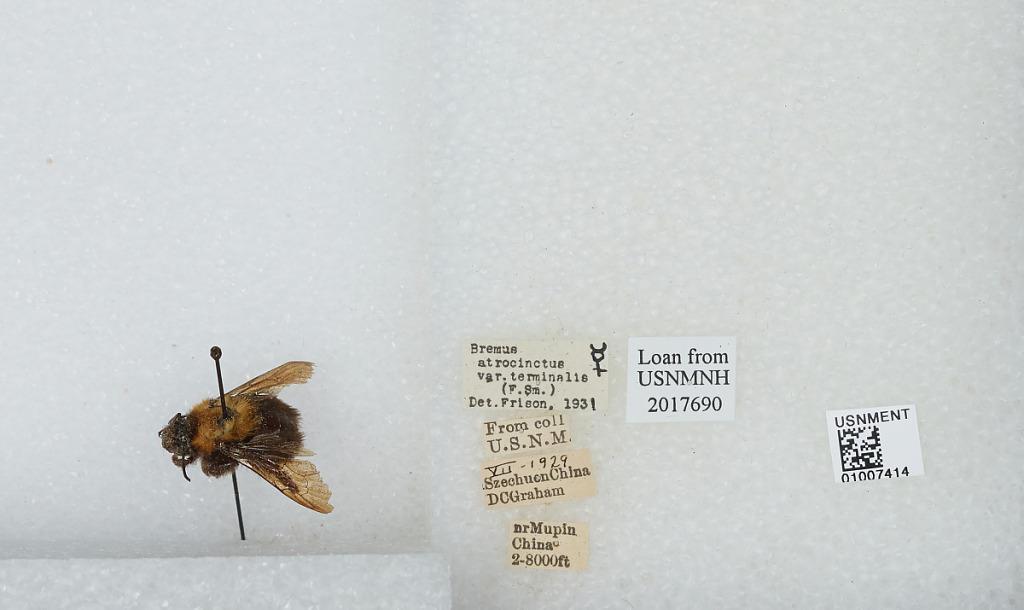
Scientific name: Bombus (Festivobombus) festivus Smith
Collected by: D. Graham
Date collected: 1929-7-
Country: China
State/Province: Sichuan
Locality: near Muping, formerly Mupin
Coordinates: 30.3692, 102.814
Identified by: Frison